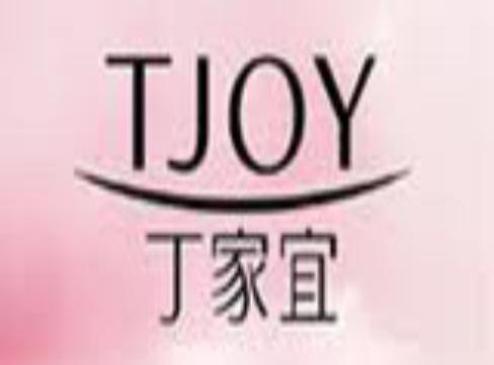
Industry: Necessities